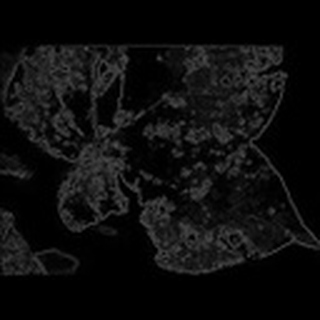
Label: cotton_bacterial_blight